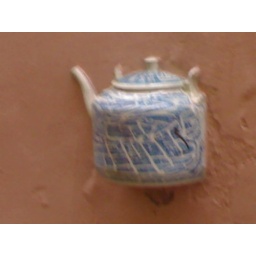
teapots are imbedded in walls of that building